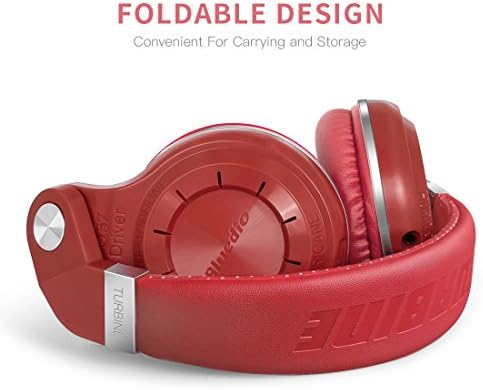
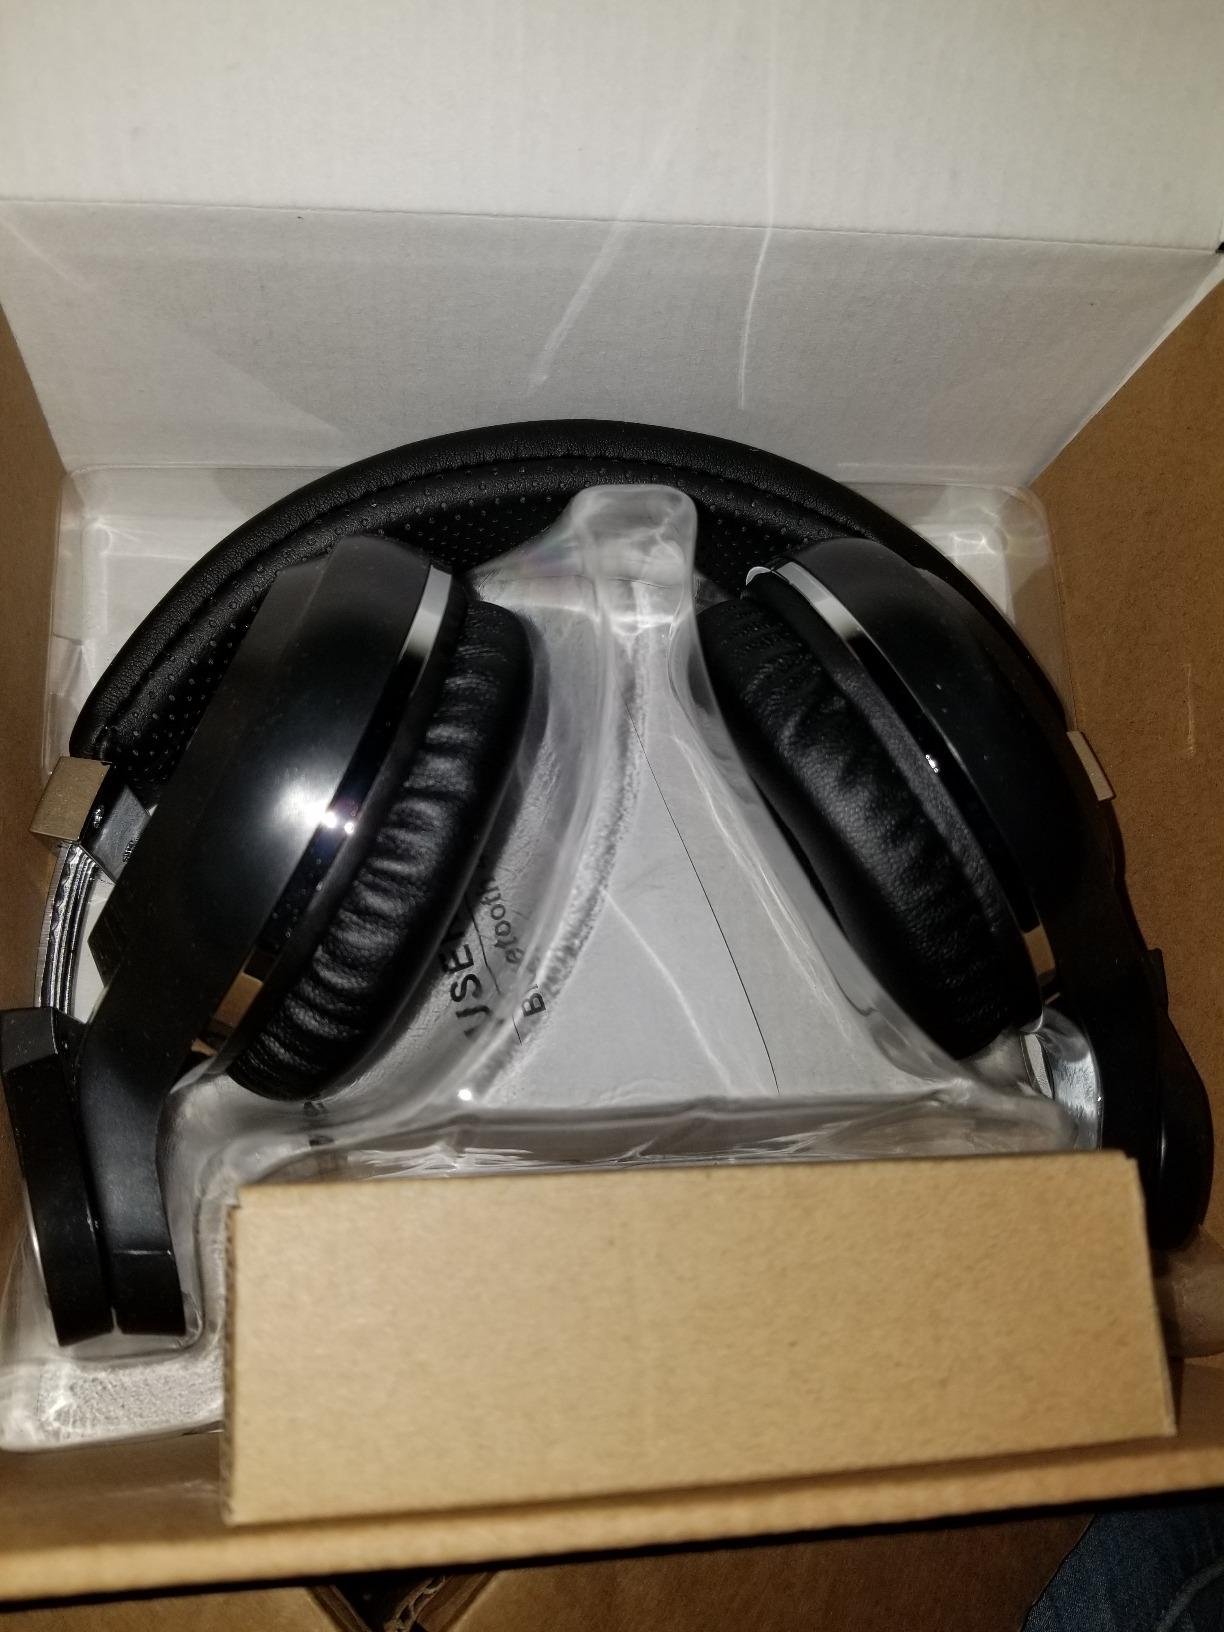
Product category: headphones
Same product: no